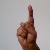
The image shows a hand gesture representing the letter 'D' in Indian Sign Language.